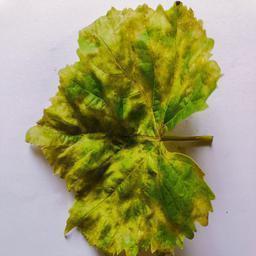
Label: Downy Mildew